ArtPrize

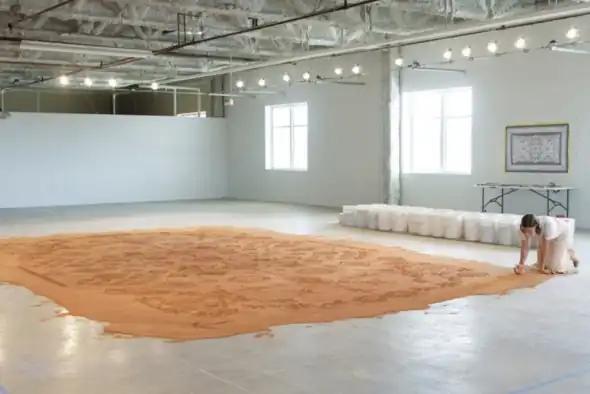
'Red Dirt Rug Monument' by Rena Detrixhe

The public vote determined three $12,500 category winners and a $200,000 grand prize winner. The grand prize winner does not receive $12,500 for their category win.